Yao Ming

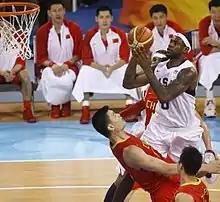
Yao against LeBron James at the 2008 Summer Olympics in Beijing

After having surgery to repair his fractured foot, Yao stated if he could not play in the 2008 Summer Olympics in Beijing, "It would be the biggest loss in my career to right now." He returned to play with the Chinese national team on July 17, 2008. On August 6, Yao carried the Olympic flame into Tiananmen Square, as part of the Olympic torch relay. He also carried the Chinese flag and led his country's delegation during the opening ceremony. Yao scored the first basket of the game, a three-pointer, in China's opening 2008 Olympics Basketball Tournament game against the eventual gold medal-winning United States.